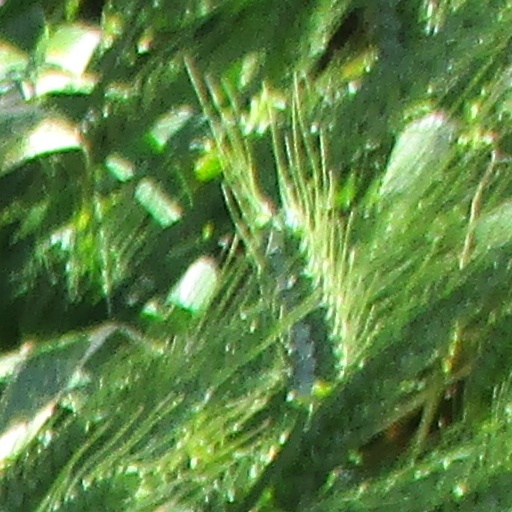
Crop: wheat